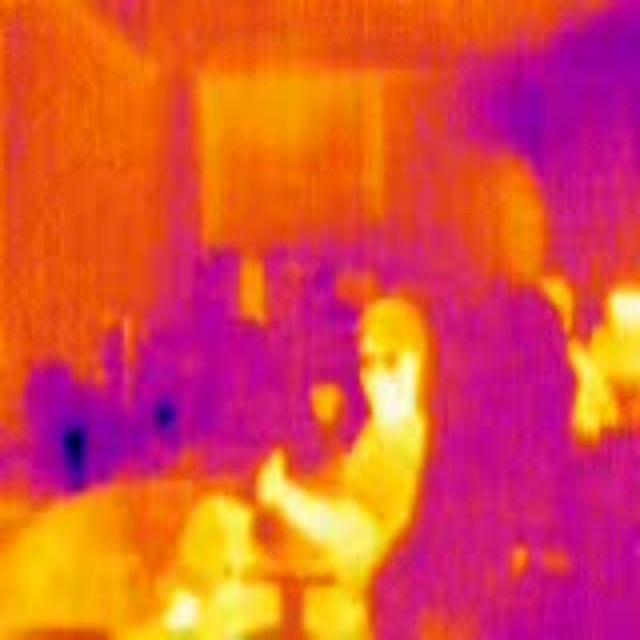
Detected objects:
label: person
label: person